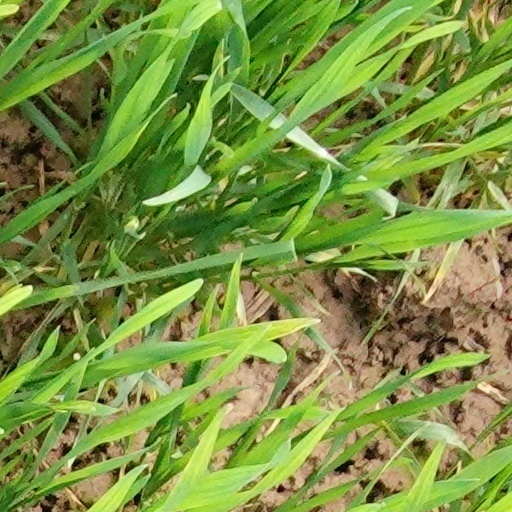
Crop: wheat